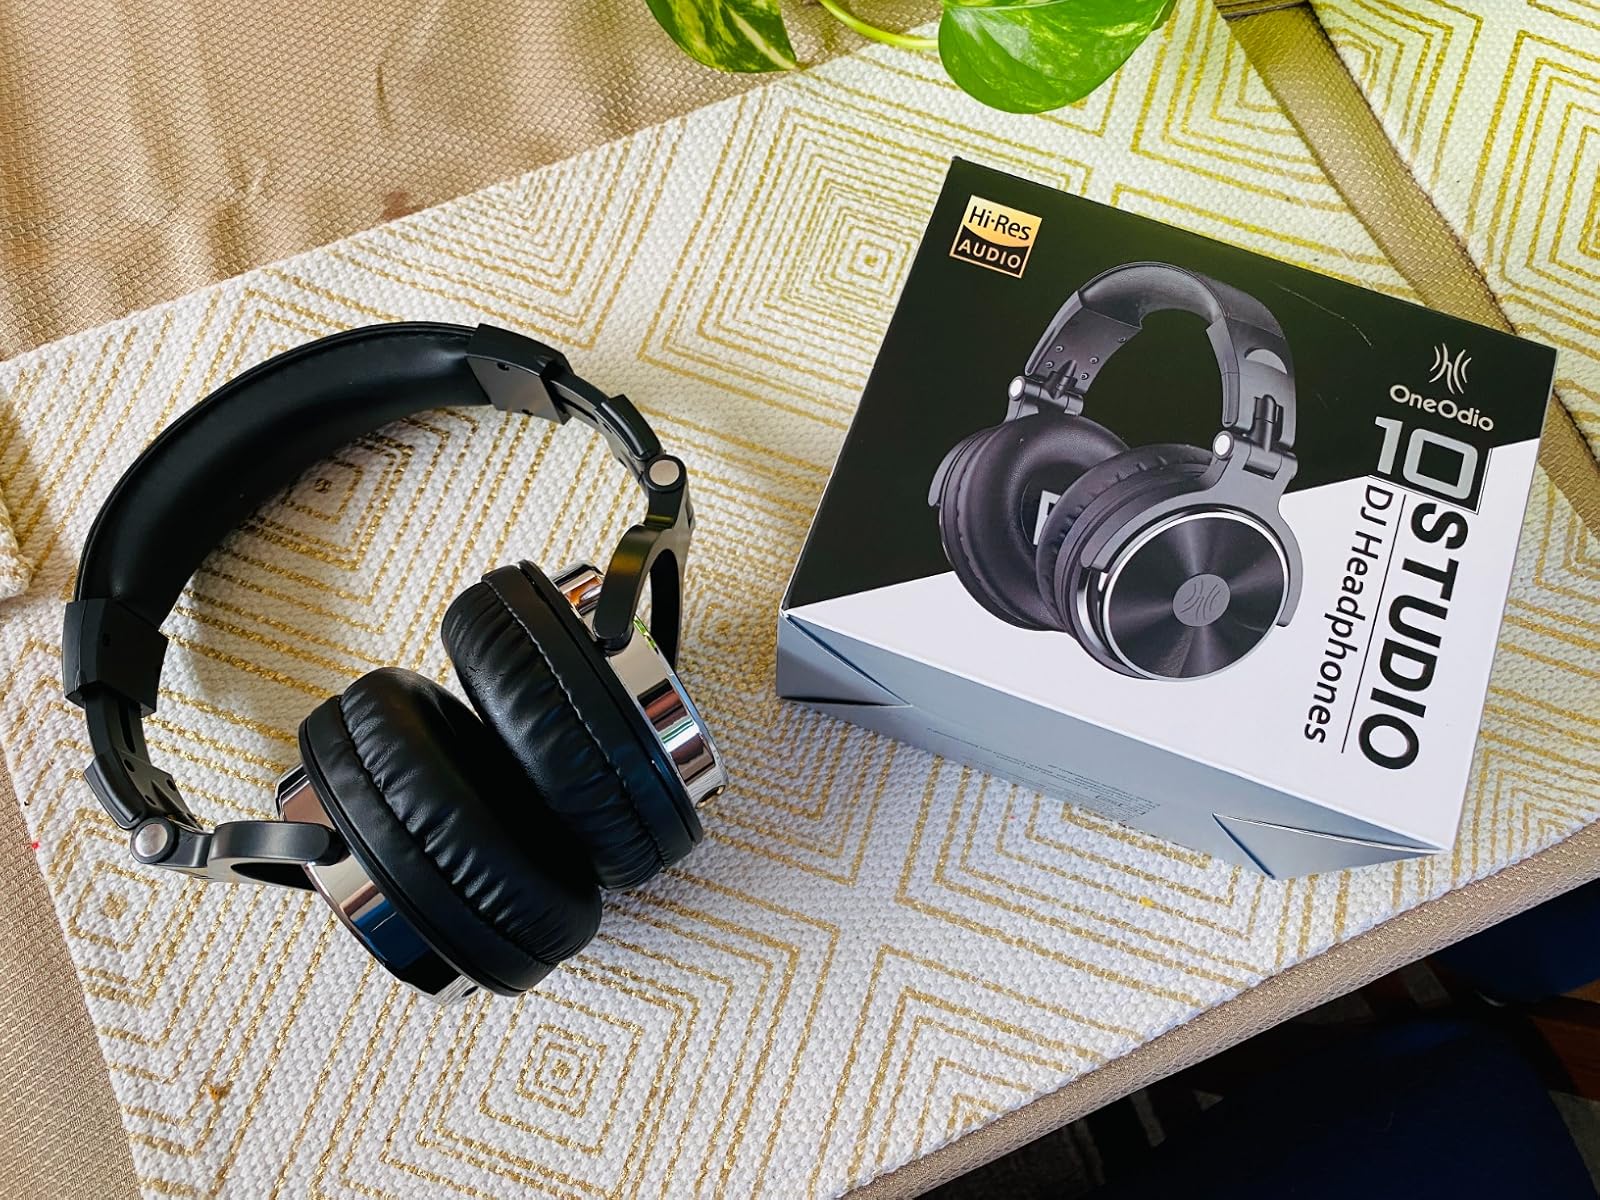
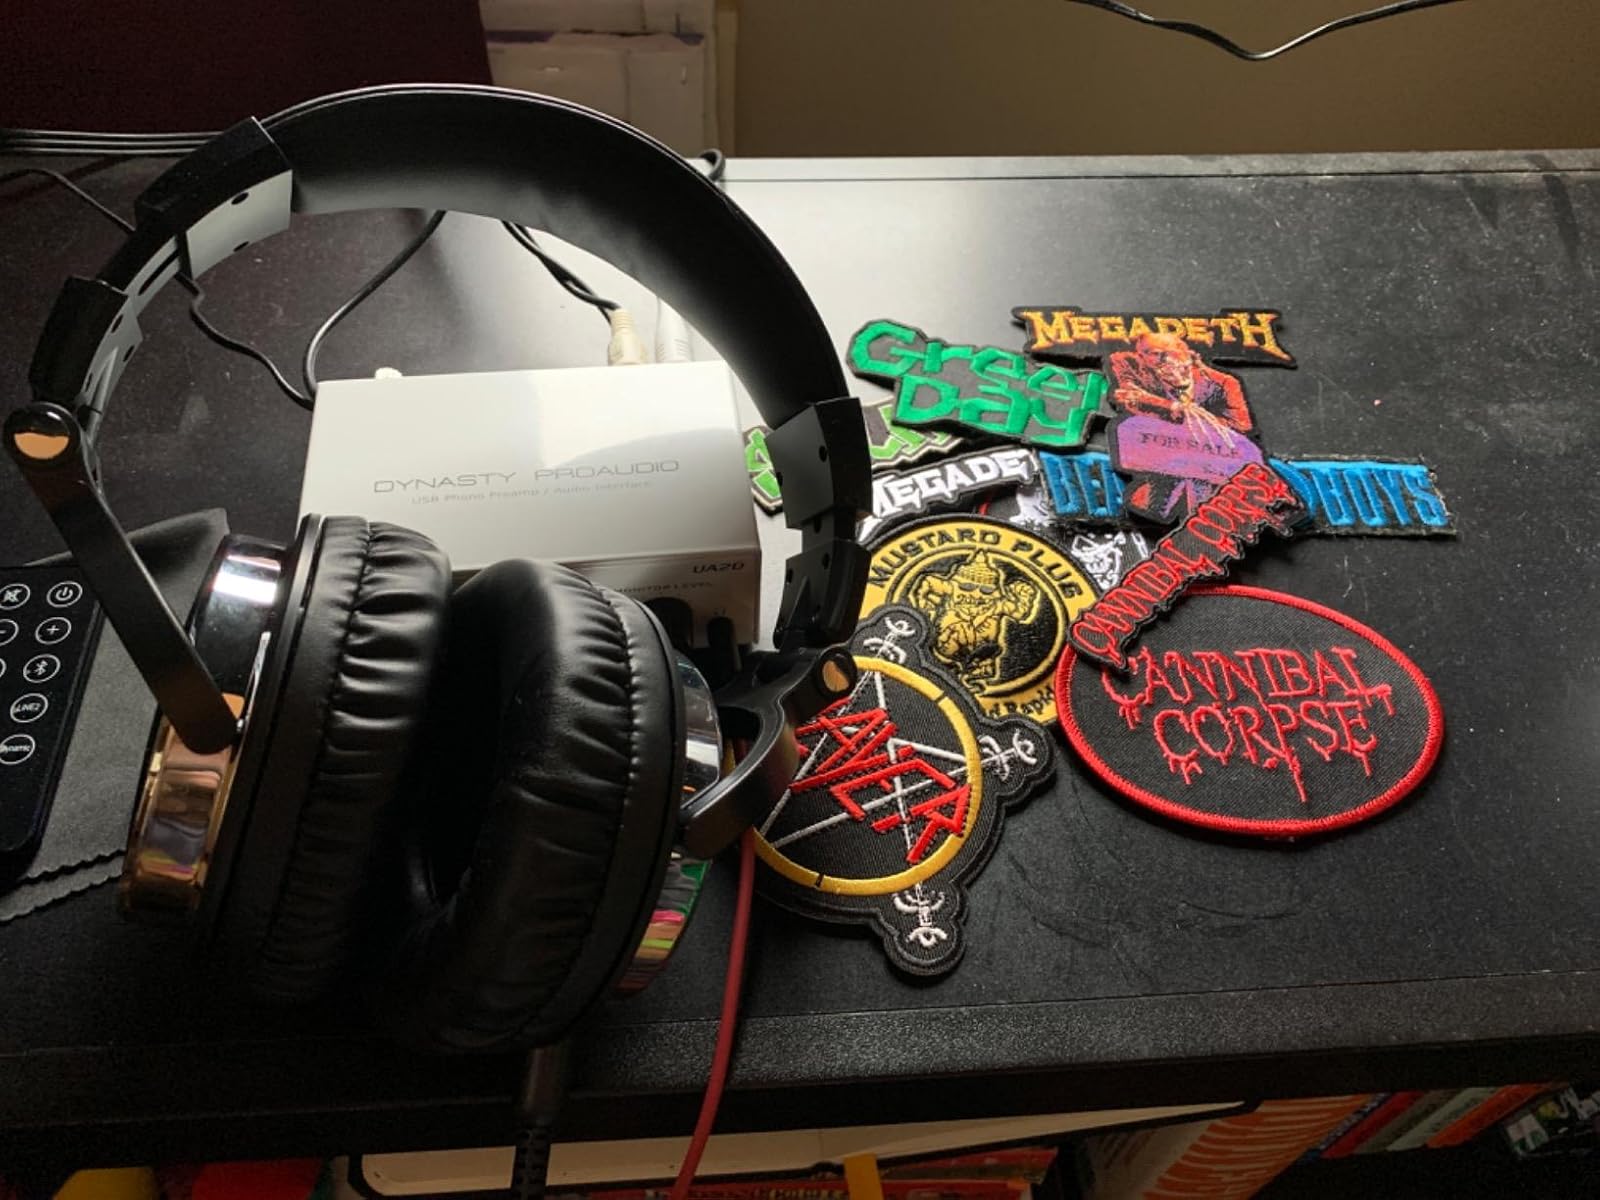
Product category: headphones
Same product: yes